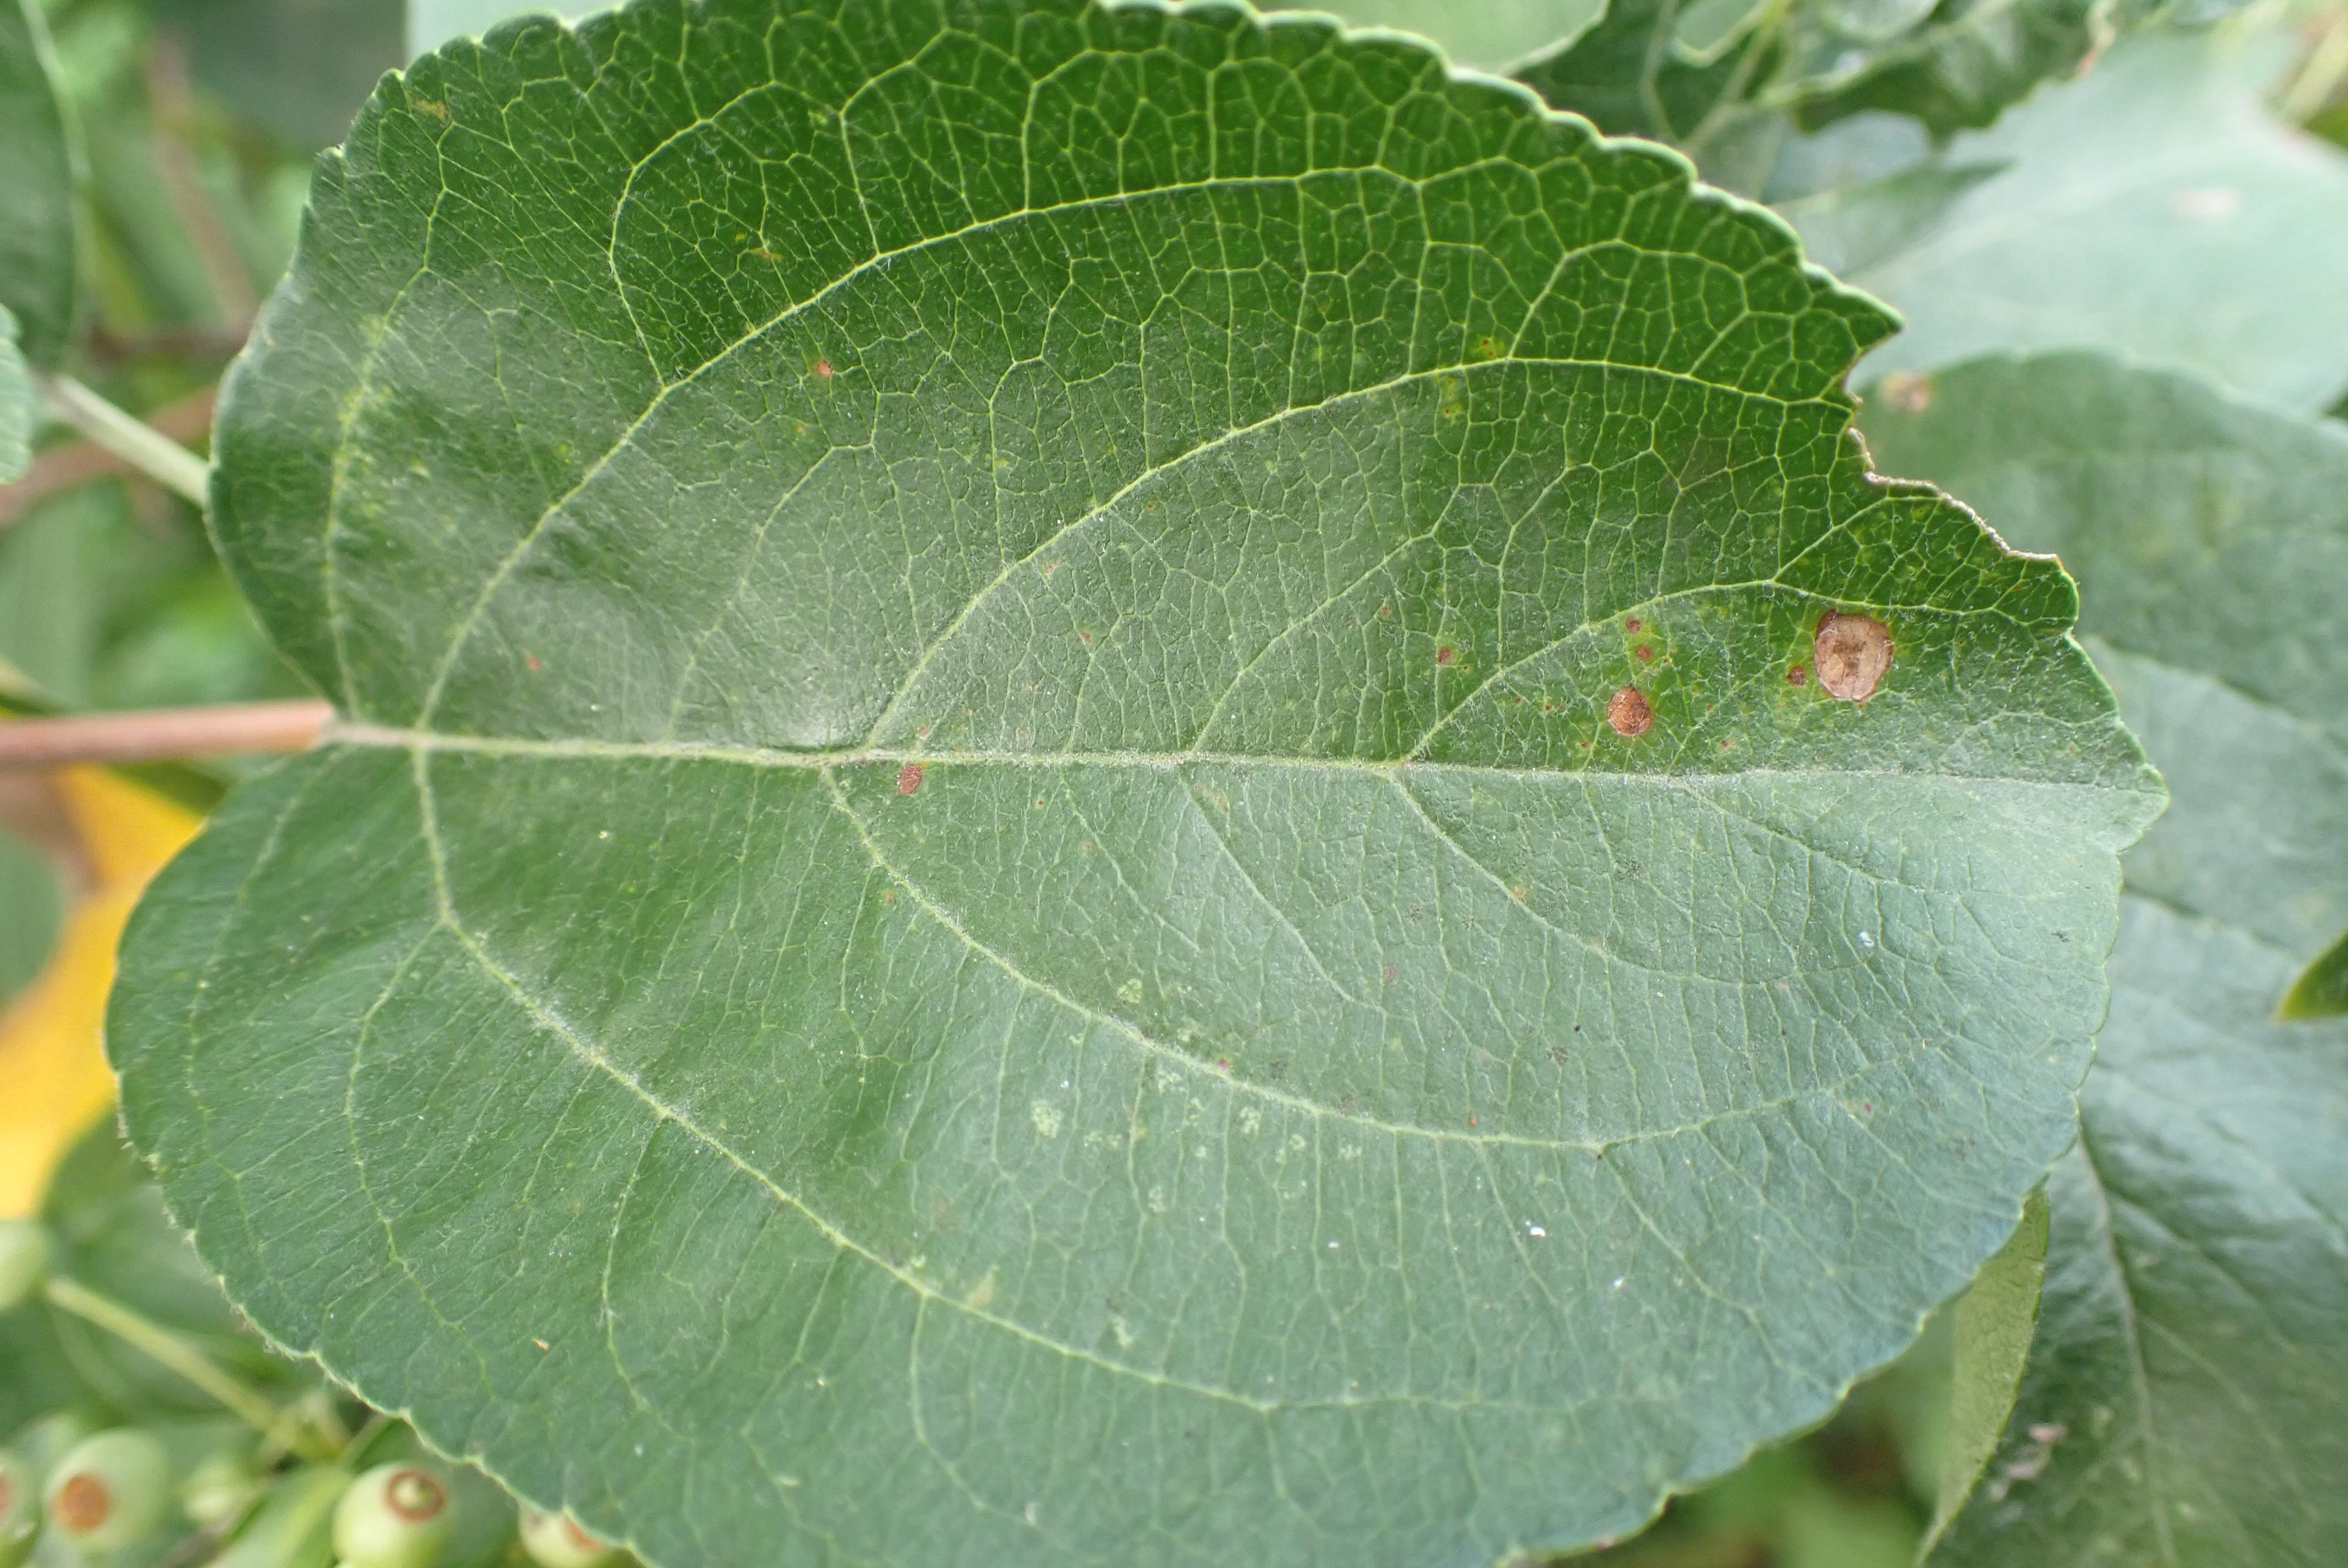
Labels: frog_eye_leaf_spot